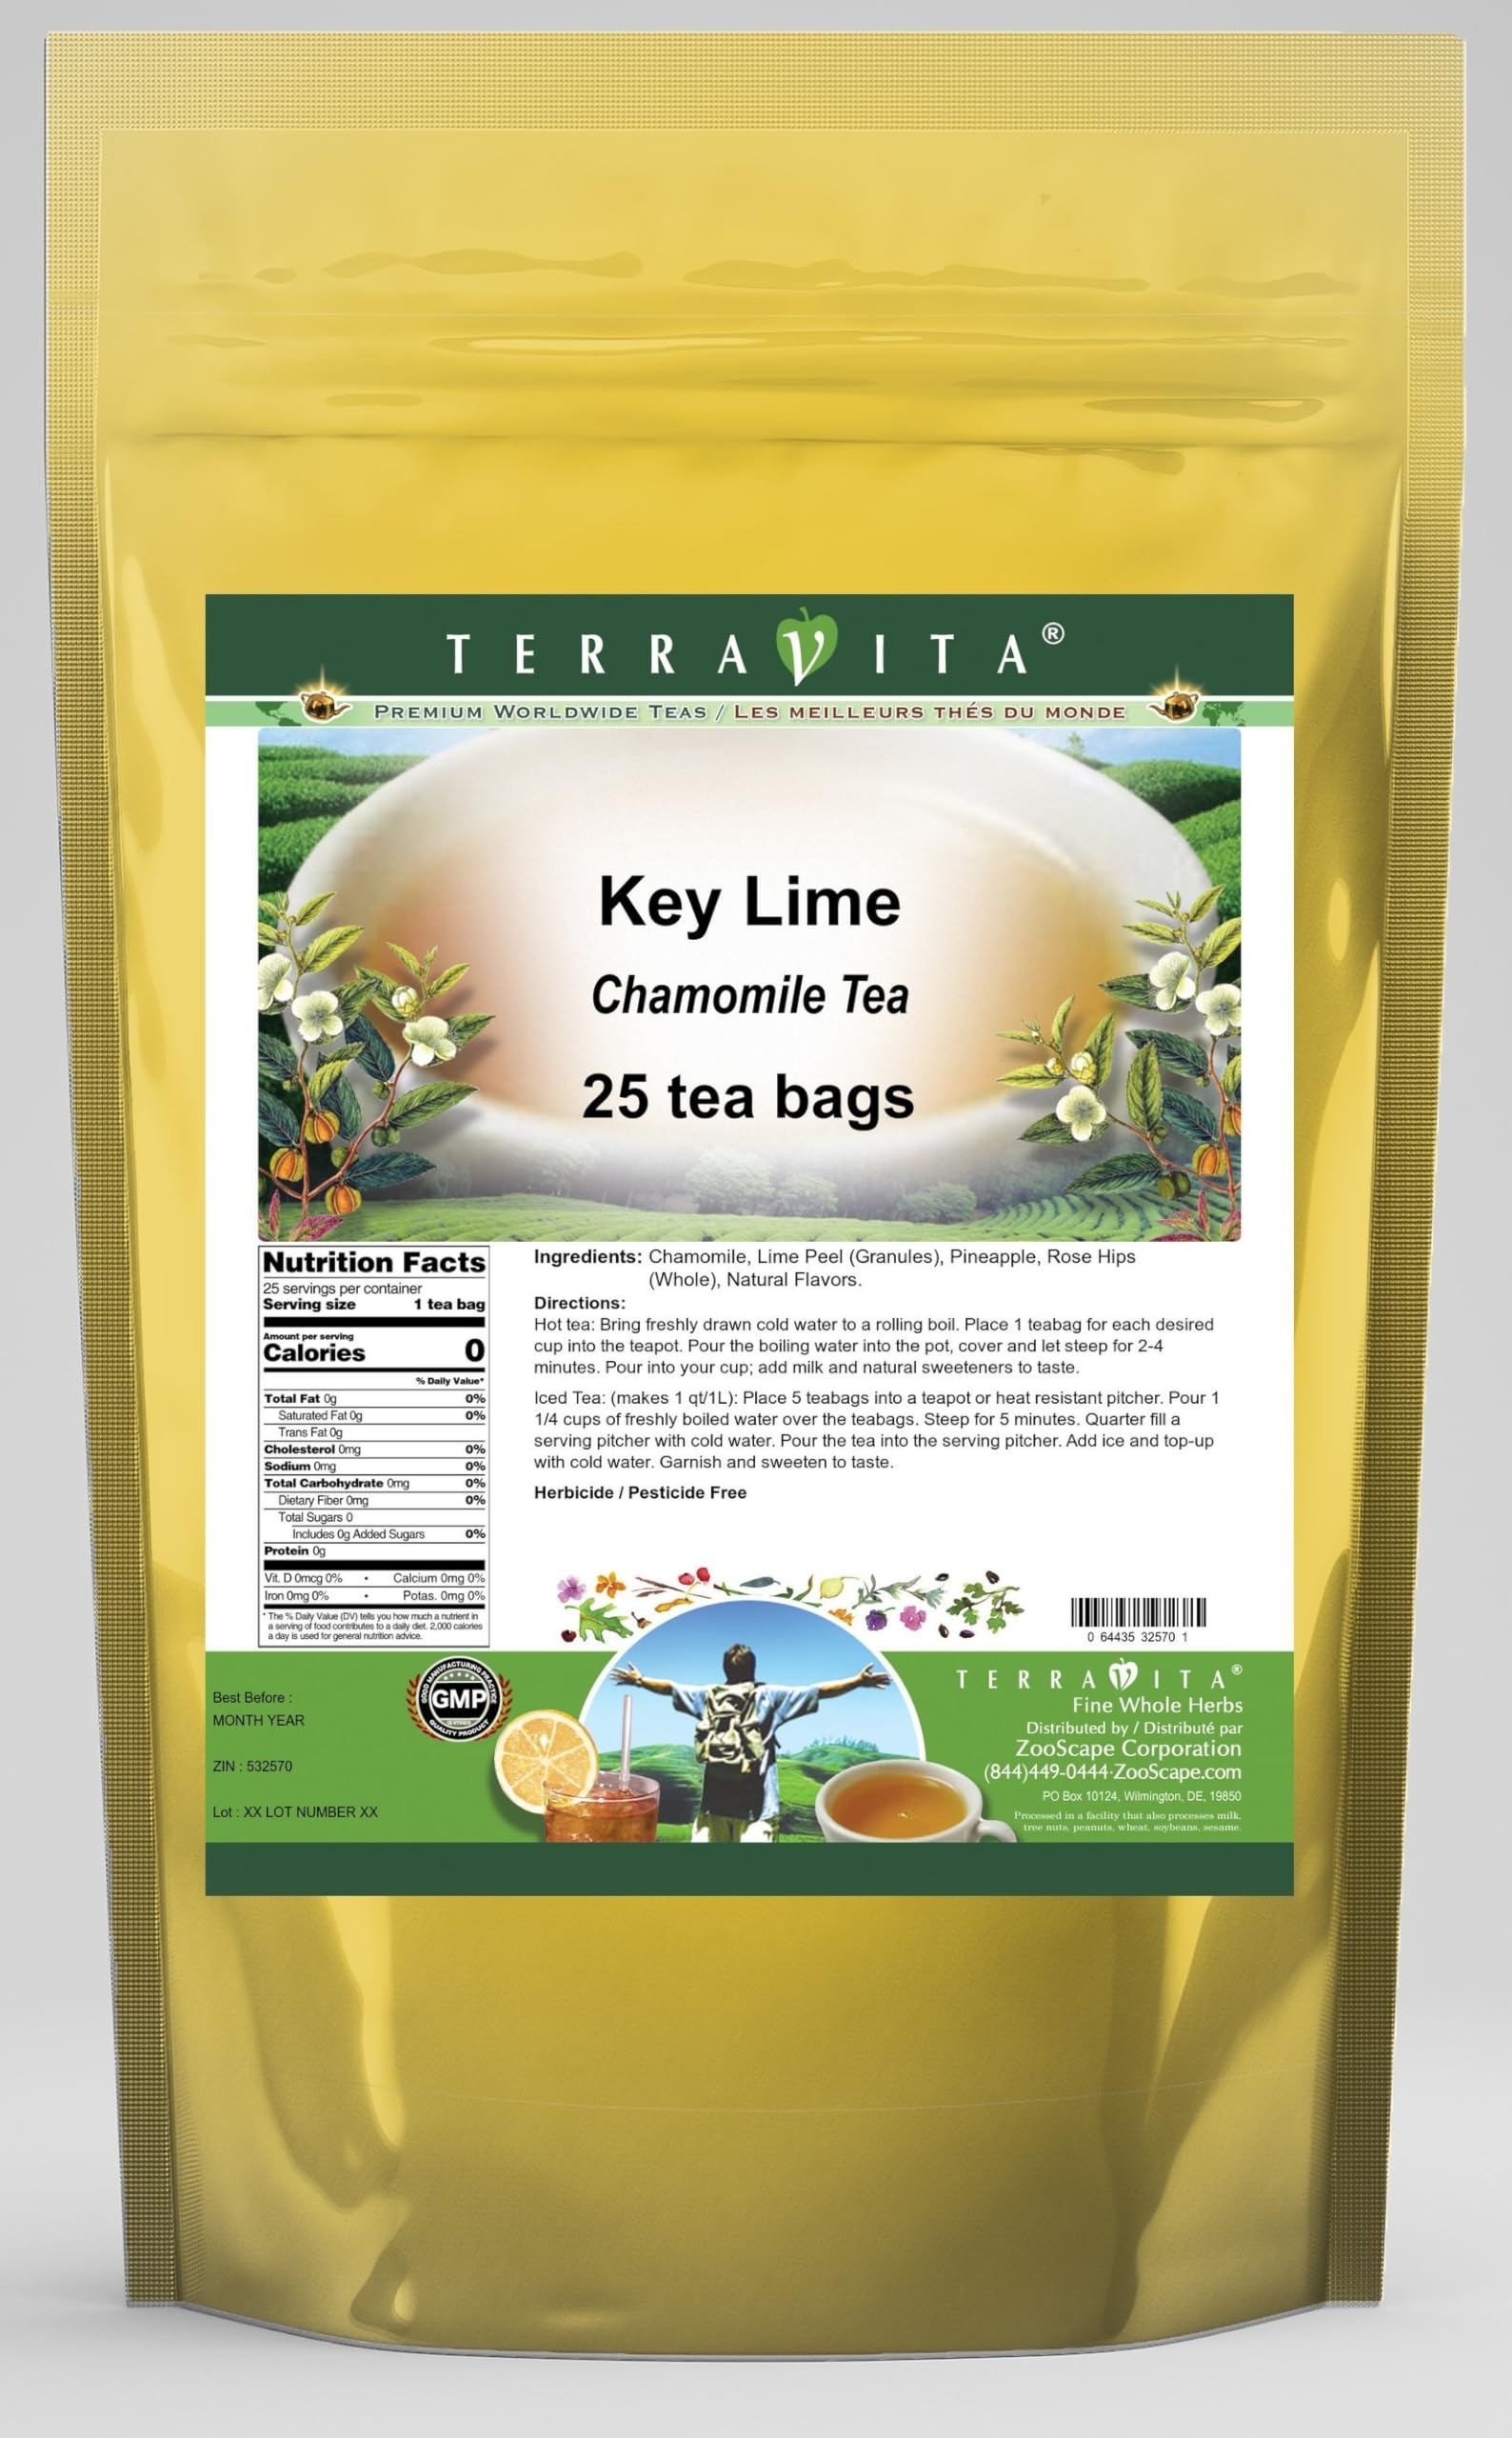
Item Name: Key Lime Chamomile Tea (25 tea bags, ZIN: 532570) - 3 Pack
Bullet Point 1: Our Key Lime Chamomile Tea is a delicious flavored Chamomile tea with Lime Peel, Pineapple and Rose Hips that you will enjoy relaxing with anytime! The natural Key Lime taste is delicious! - Ingredients: Chamomile tea, Lime Peel, Pineapple, Rose Hips and Natural Key Lime Flavor.
Bullet Point 2: No fillers.
Bullet Point 3: Manufacturer: TerraVita
Bullet Point 4: Size: 25 tea bags
Bullet Point 5: Chamomile Tea Bags - Packed in a convenient upright pouch!
Product Description: Our Key Lime Chamomile Tea is a delicious flavored Chamomile tea with Lime Peel, Pineapple and Rose Hips that you will enjoy relaxing with anytime! The natural Key Lime taste is delicious! - Ingredients: Chamomile tea, Lime Peel, Pineapple, Rose Hips and Natural Key Lime Flavor. - Hot tea brewing method: Bring freshly drawn cold water to a rolling boil. Place 1 teabag for each desired cup into the teapot. Pour the boiling water into the pot, cover and let steep for 2-4 minutes. Pour into your cup; add milk and natural sweeteners to taste. - Iced tea brewing method: (to make 1 liter/quart): Place 5 teabags into a teapot or heat resistant pitcher. Pour 1 1/4 cups of freshly boiled water over the teabags. Steep for 5 minutes. Quarter fill a serving pitcher with cold water. Pour the tea into the serving pitcher. Add ice and top-up with cold water. Garnish and sweeten to taste. - TerraVita is an exclusive line of premium-quality, natural source products that use only the finest, purest and most potent ingredients found around the world. TerraVita is hallmarked by the highest possible standards of purity, potency, stability and freshness. All of our products are prepared with the highest elements of quality control, from raw materials through the entire manufacturing process, up to and including the moment that the bottles or bags are sealed for freshness and shipped out to you. Our highest possible standards are certified by independent laboratories and backed by our personal guarantee. - TerraVita exists to meet and ensure your family's health and wellness without the harmful effects of chemicals and health products. We strive to make all of our products affordable and reliable and are constantly searching the market to maintain our affordability and to look for new ways to
Value: 75.0
Unit: Count

Price: 51.77